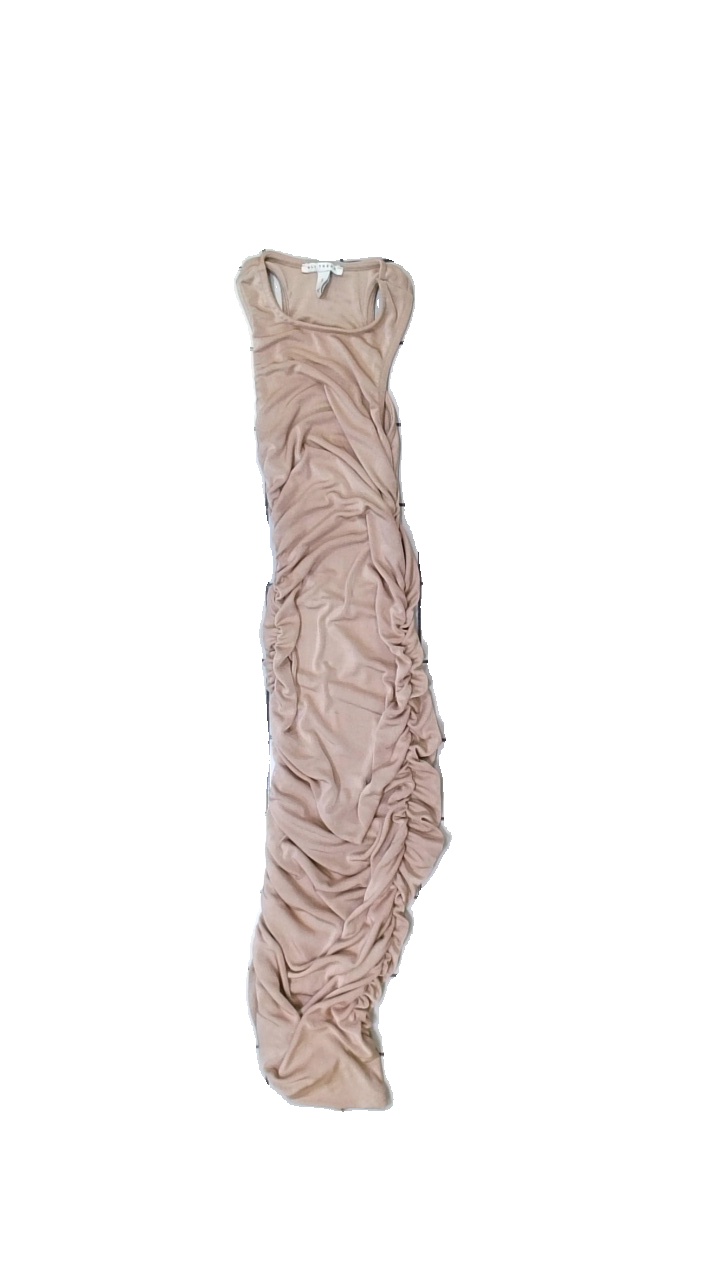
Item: Dress (Ladies)
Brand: Nelly
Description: Pink dress with scruch effect from Nelly, size S. Okay condition.
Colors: Pink
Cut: Tight, C-collar
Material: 100% poly
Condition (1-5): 3
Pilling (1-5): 5
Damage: small stains
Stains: Minor
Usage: Recycle
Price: <50